Hidekazu Yoshida

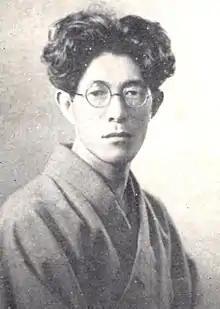
Yoshida Hidekazu in 1953

Hidekazu Yoshida (23 September 1913 – 22 May 2012) was a Japanese music and literary critic whose career spanned the Shōwa and Heisei eras.